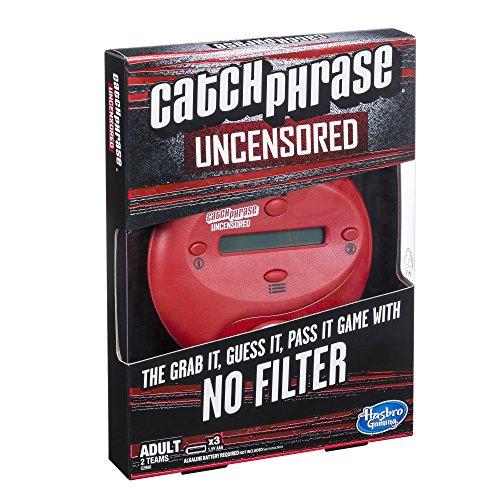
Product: Catch Phrase: Uncensored (Amazon Exclusive)
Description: Electronic Catch Phrase game challenges teams to guess adult words and phrases.
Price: $12.99
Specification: ProductDimensions:1.6x7.9x10.5inches|ItemWeight:10.9ounces|ShippingWeight:10.9ounces(Viewshippingratesandpolicies)|DomesticShipping:ItemcanbeshippedwithinU.S.|InternationalShipping:ThisitemcanbeshippedtoselectcountriesoutsideoftheU.S.LearnMore|ASIN:B06XKSY61C|Itemmodelnumber:C2986|Manufacturerrecommendedage:18yearsandup|Batteries:3AAAbatteriesrequired.